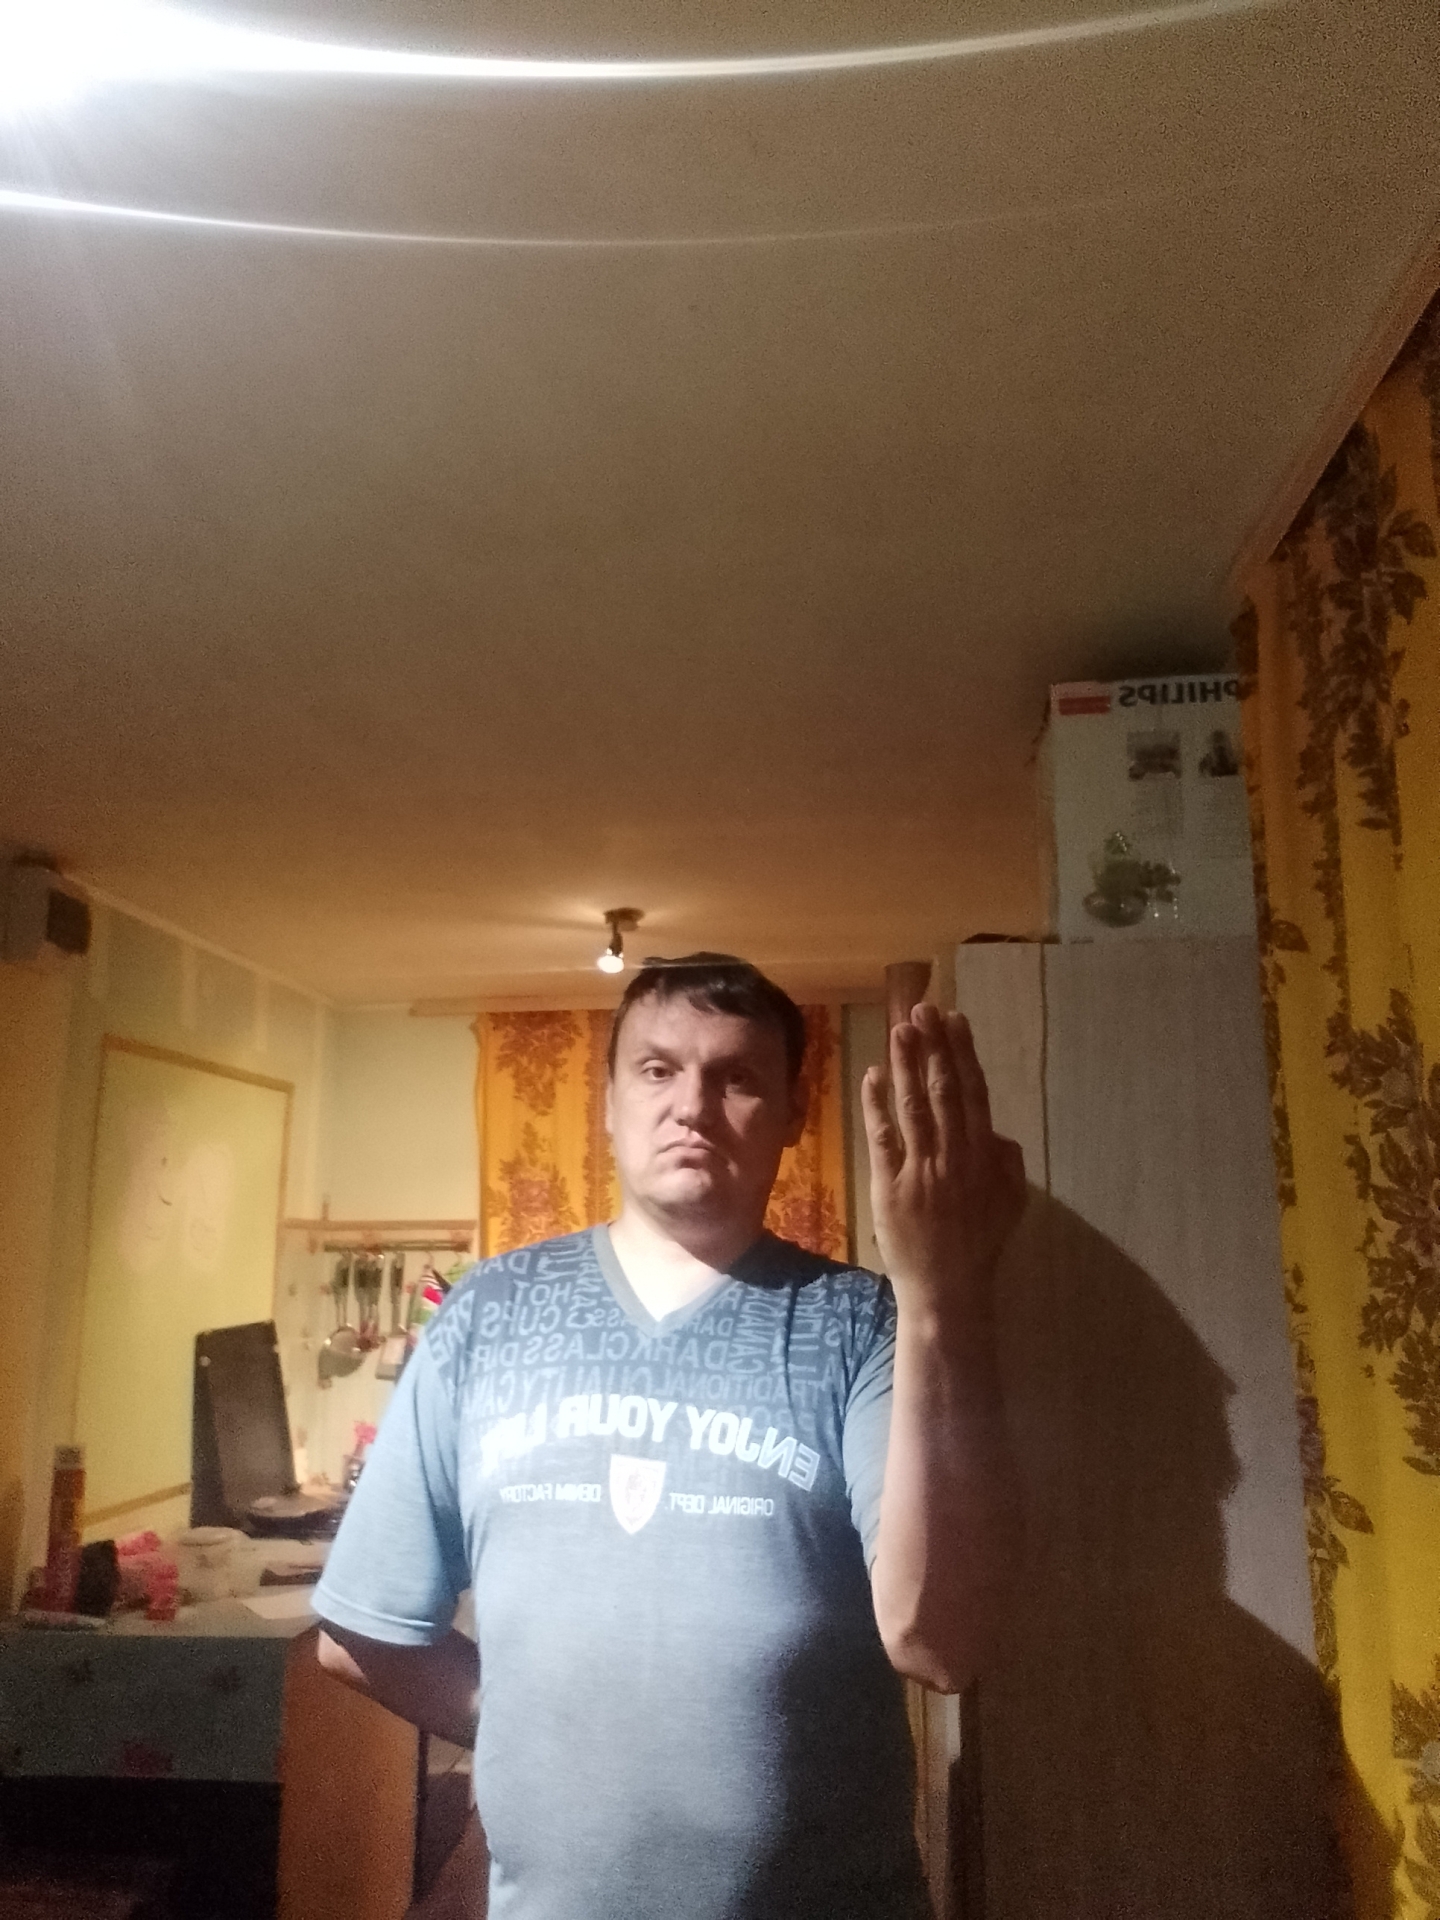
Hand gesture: stop_inverted